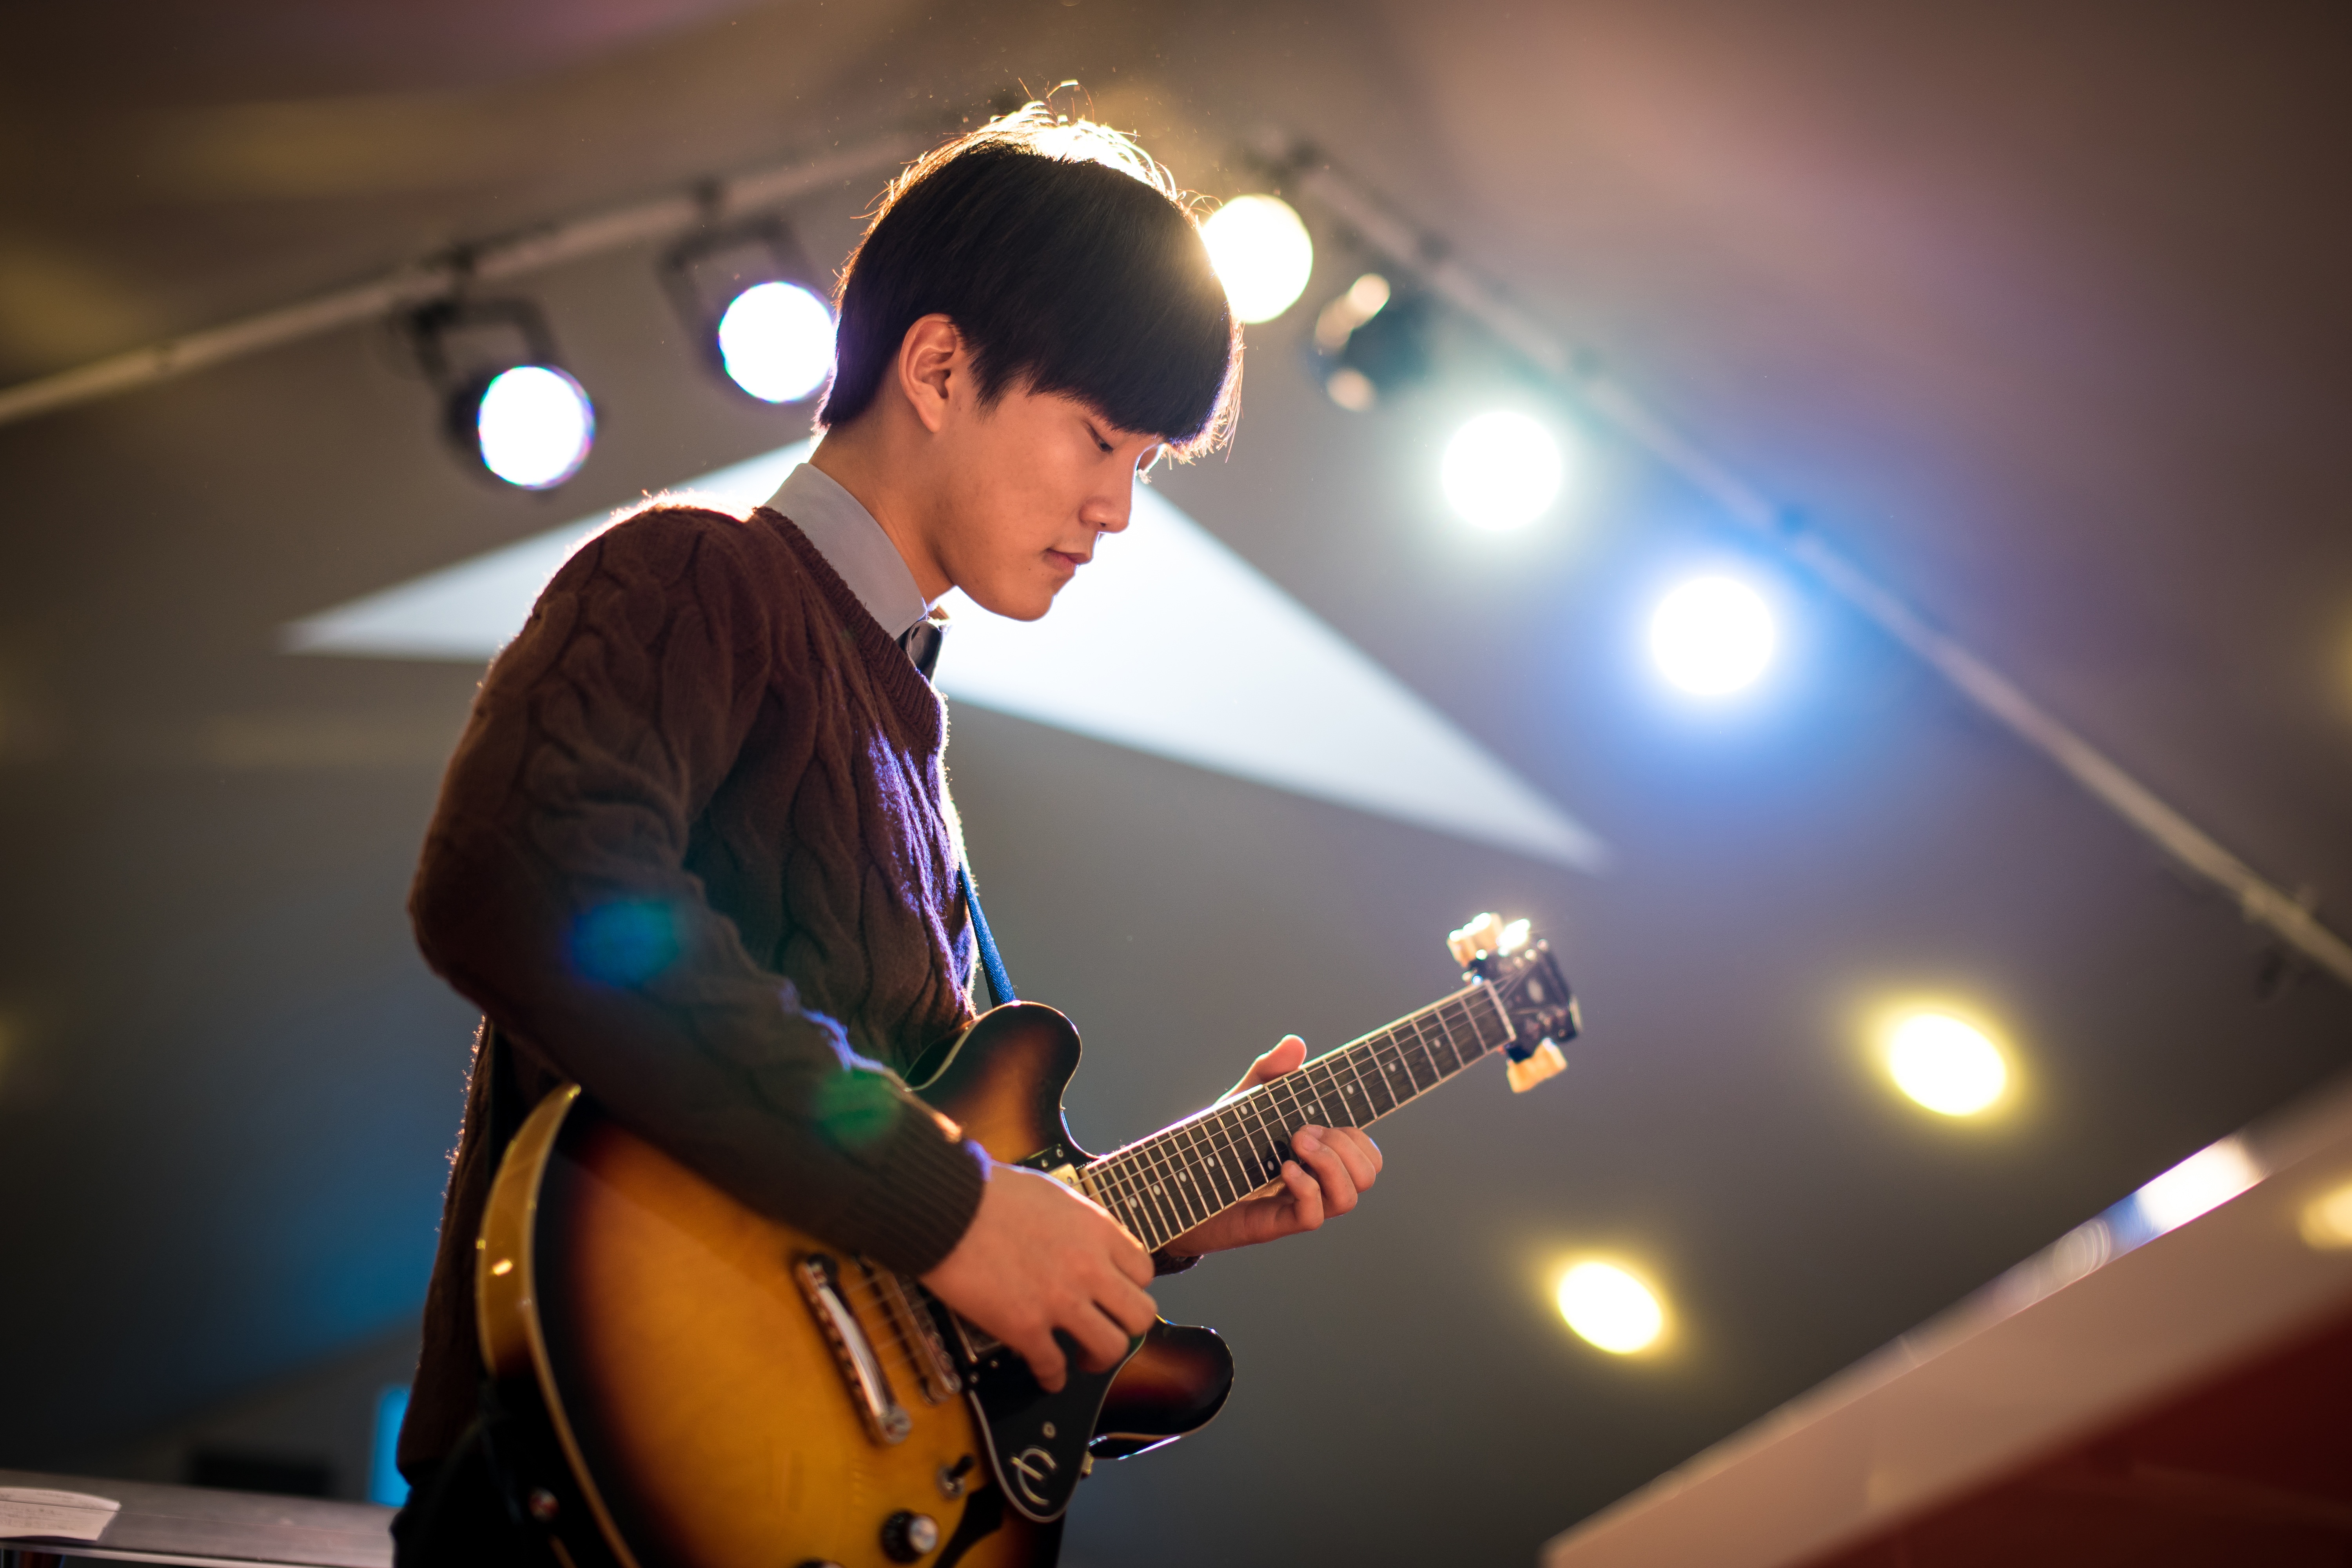
music, guitar, male, concert, playing, performer, musician, player, stage, musical, performance, bassist, singing, guitarist, drums, drummer, entertainment, performing arts, singer songwriter, social group, musical ensemble